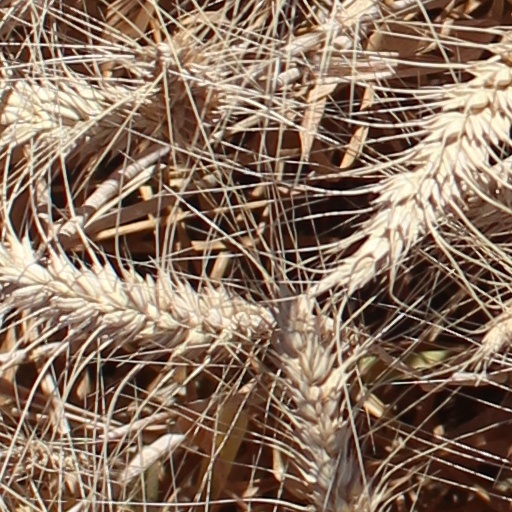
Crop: wheat